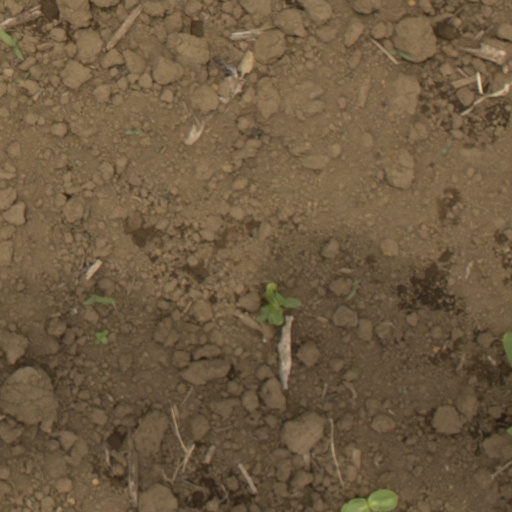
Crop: Jerusalem artichoke